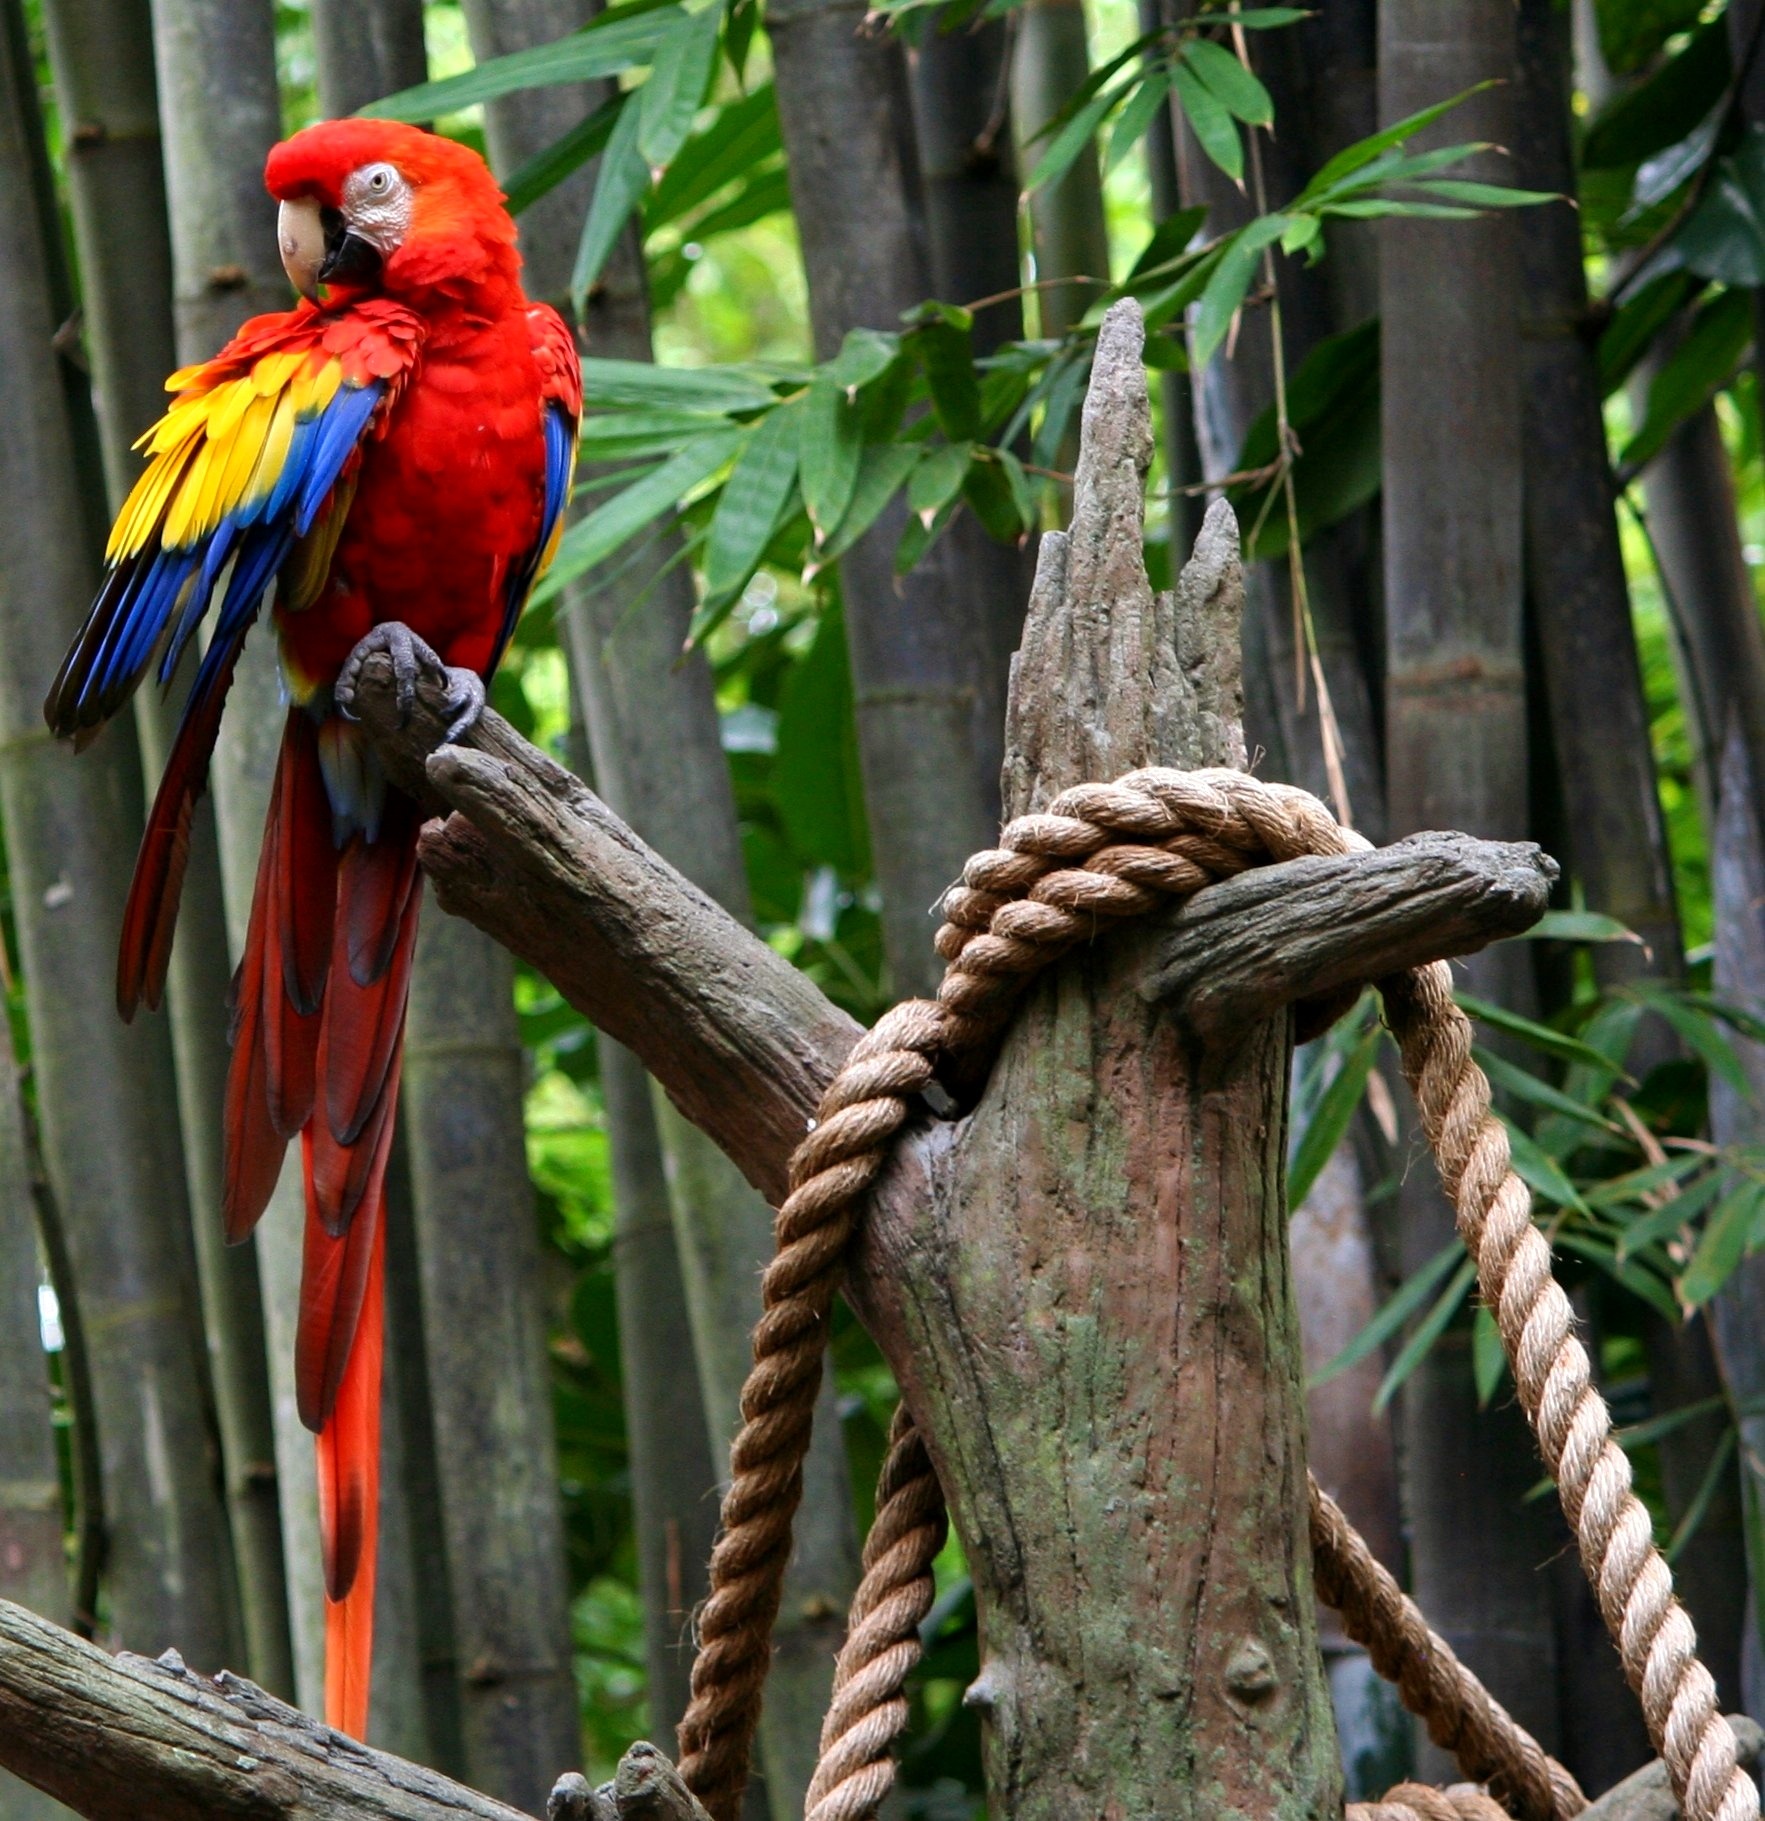
branch, bird, wildlife, jungle, beak, colorful, fauna, tropical bird, macaw, feathers, vertebrate, parrot, brilliant, coraciiformes, red macaw